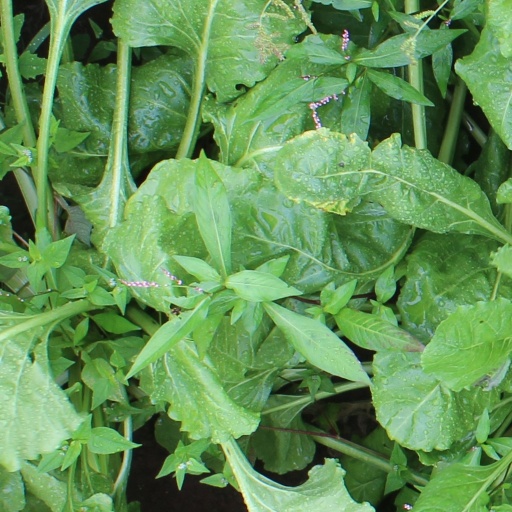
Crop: sugar beet